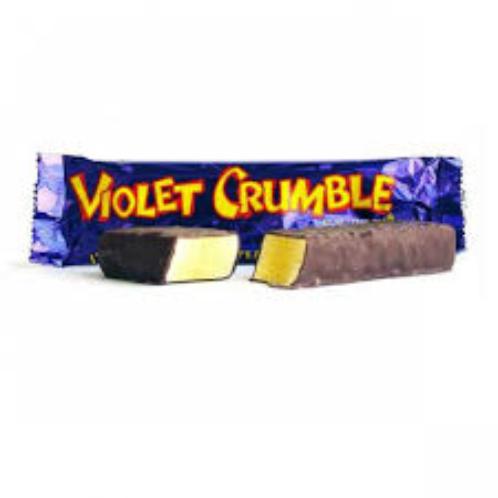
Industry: Food